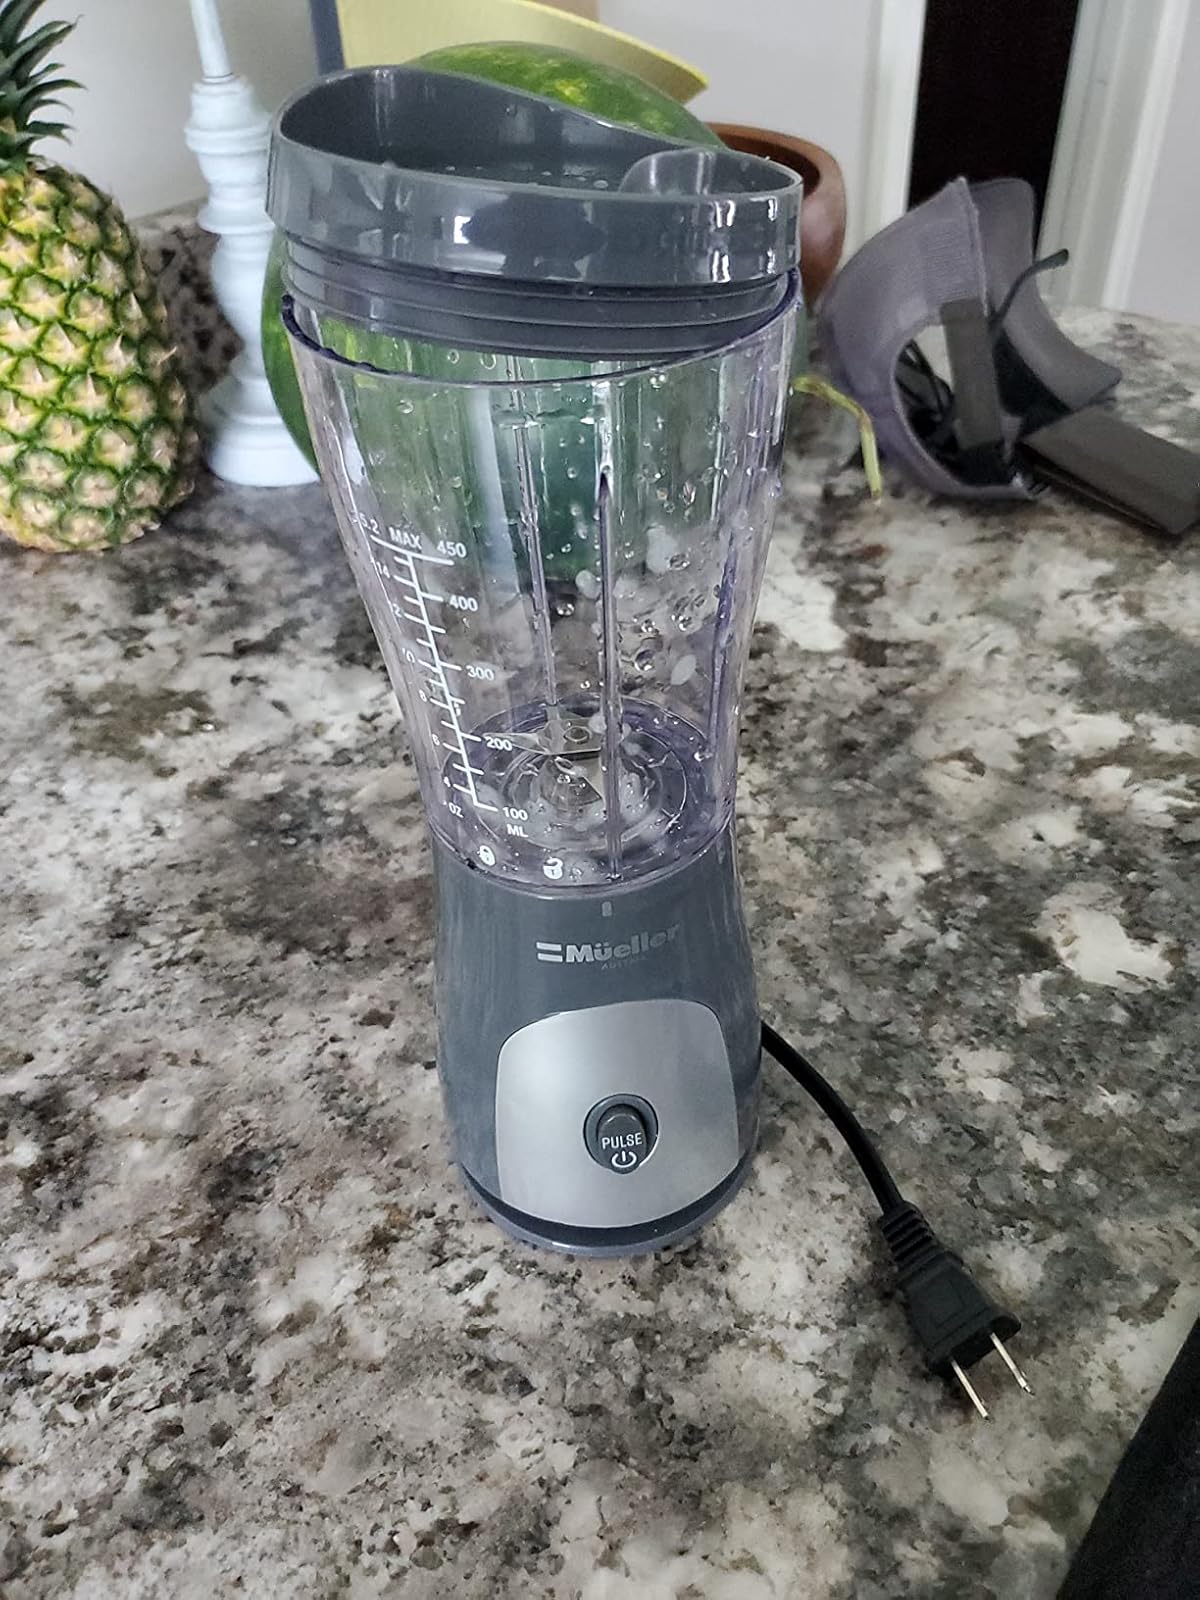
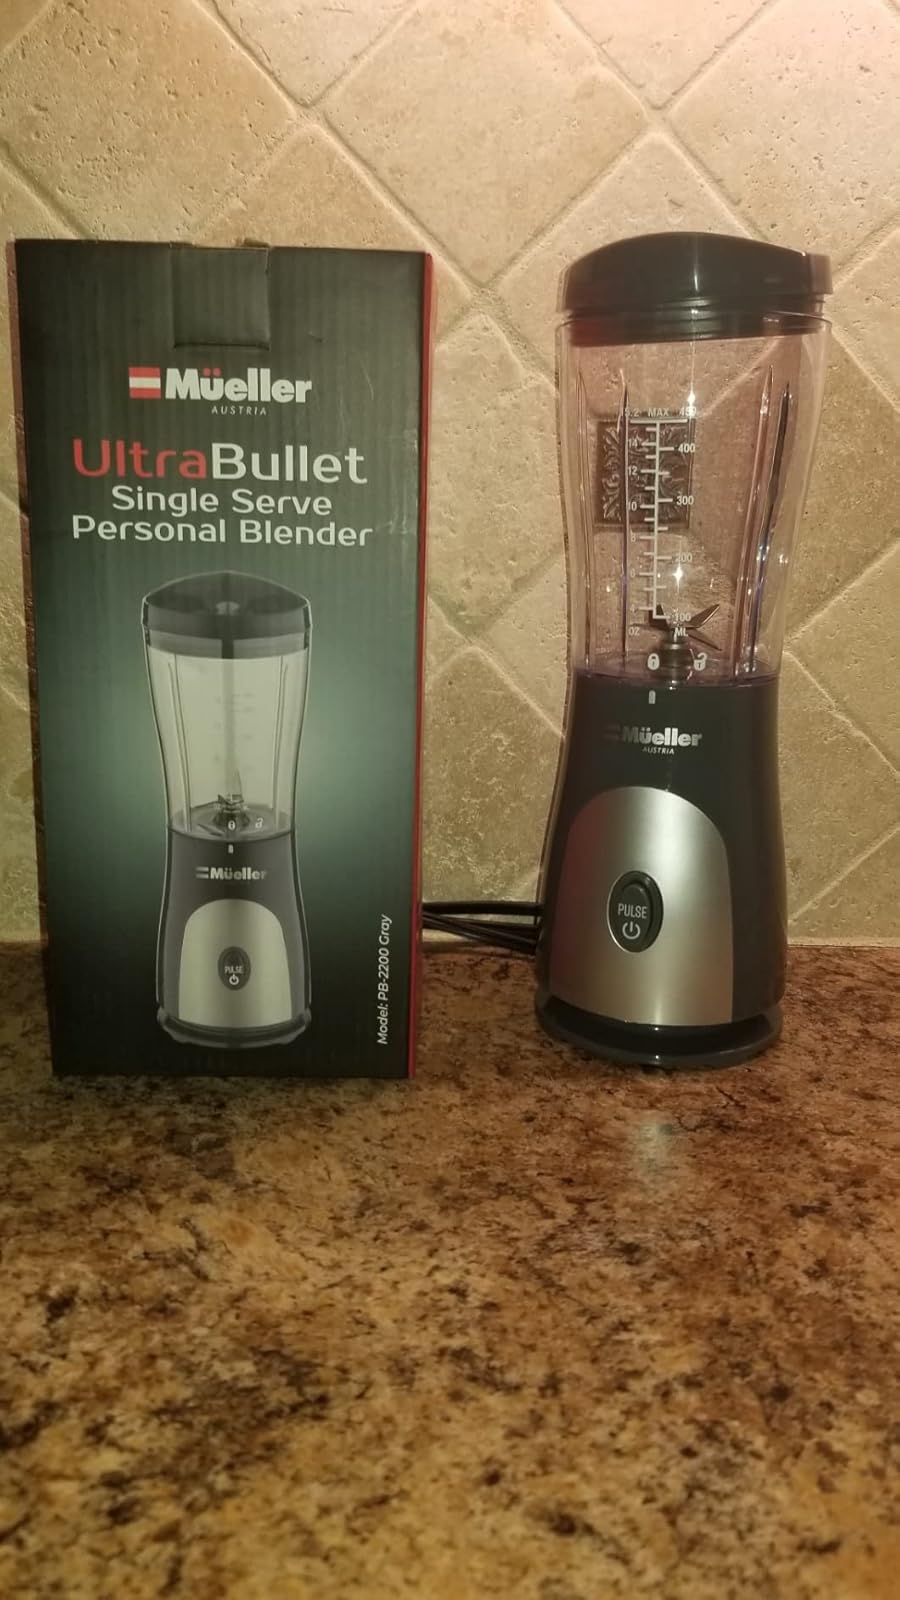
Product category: items_blender
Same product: yes